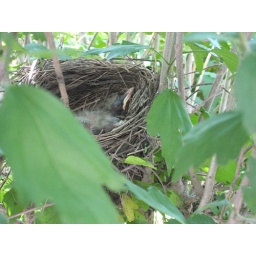
A baby bird that was born in a bush outside Julie's kitchen window.